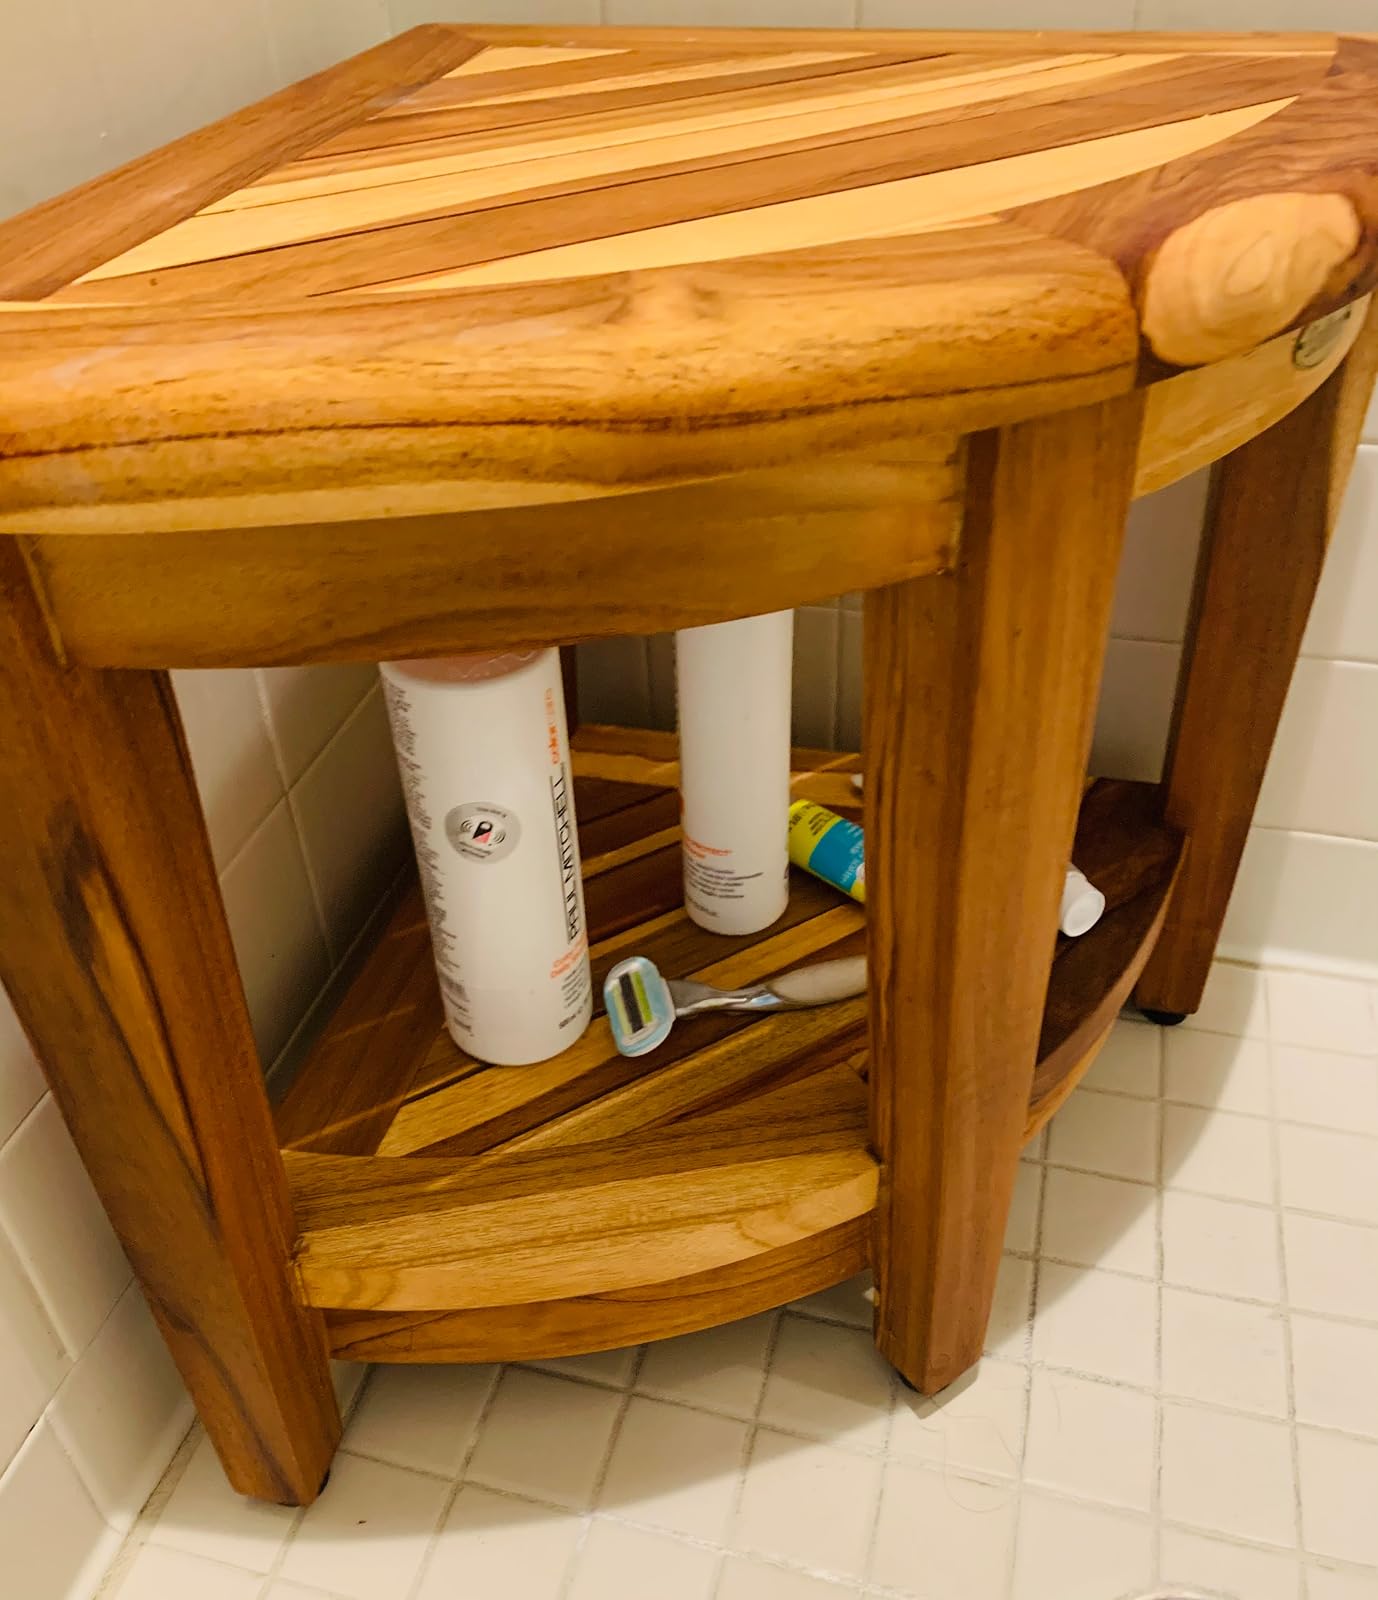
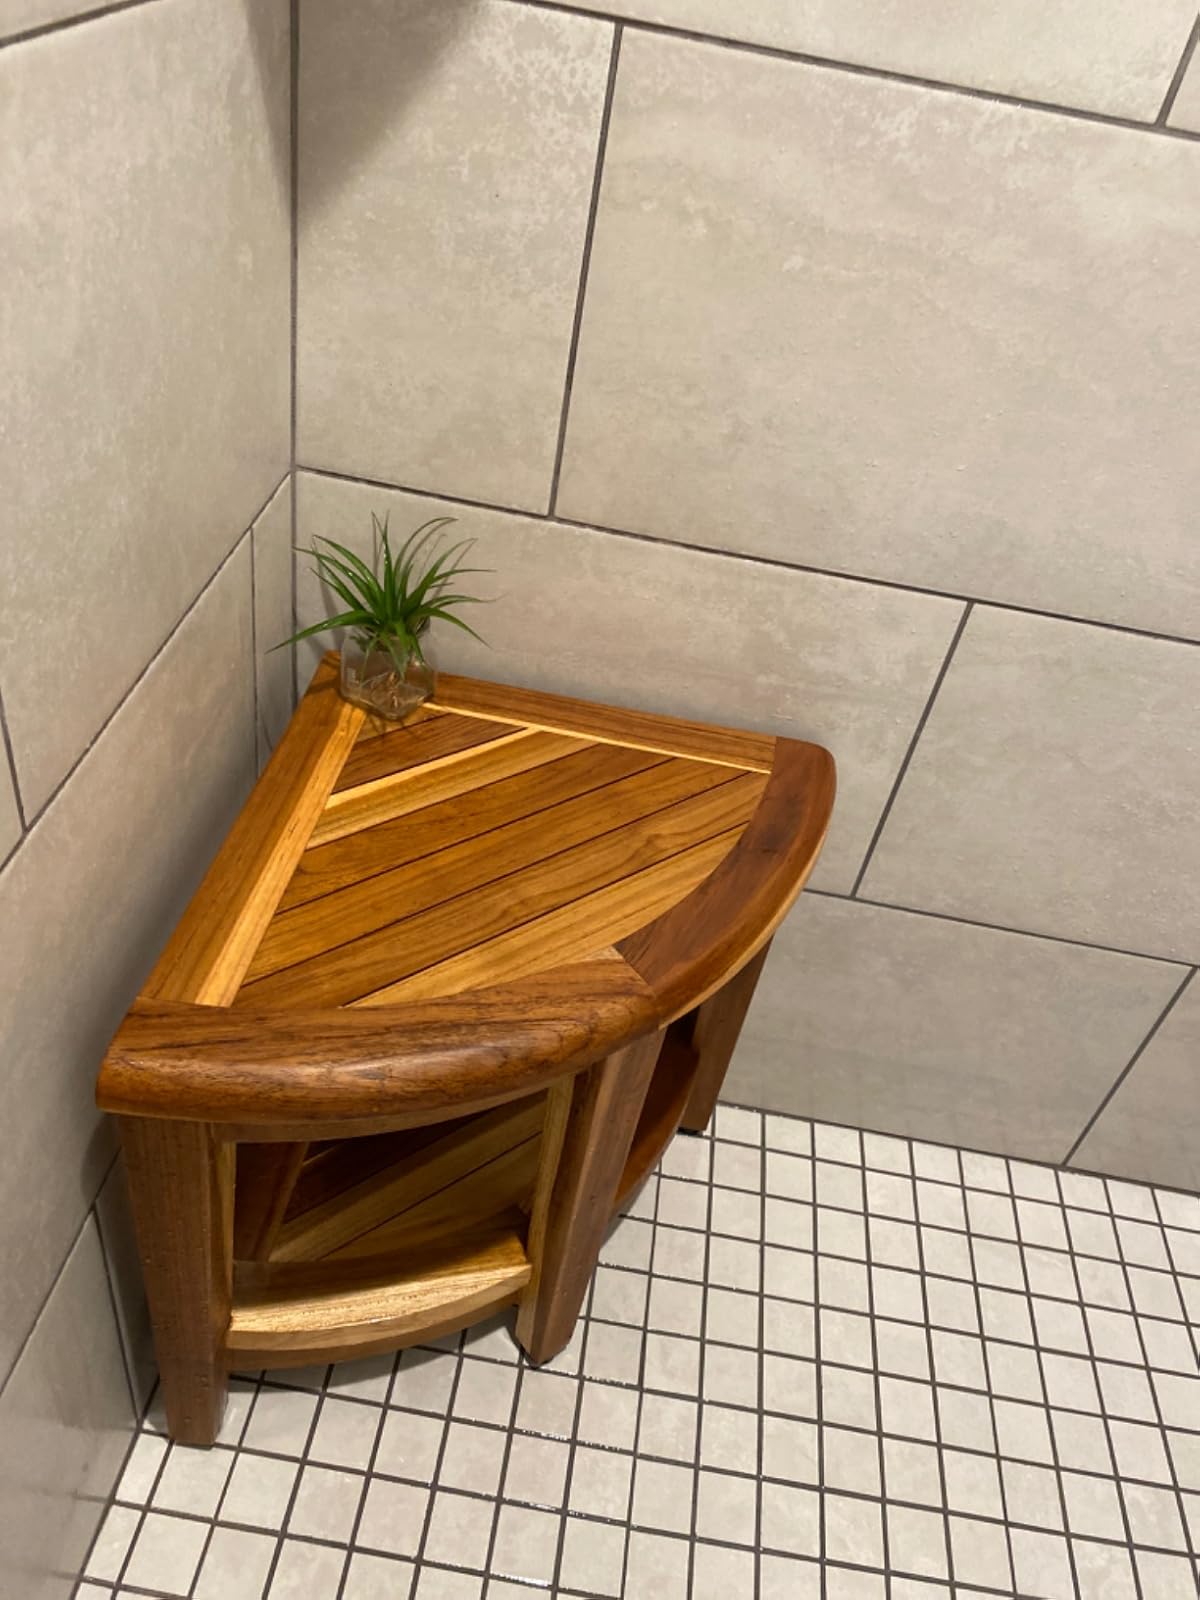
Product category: stool
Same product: yes